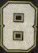
Number: 8